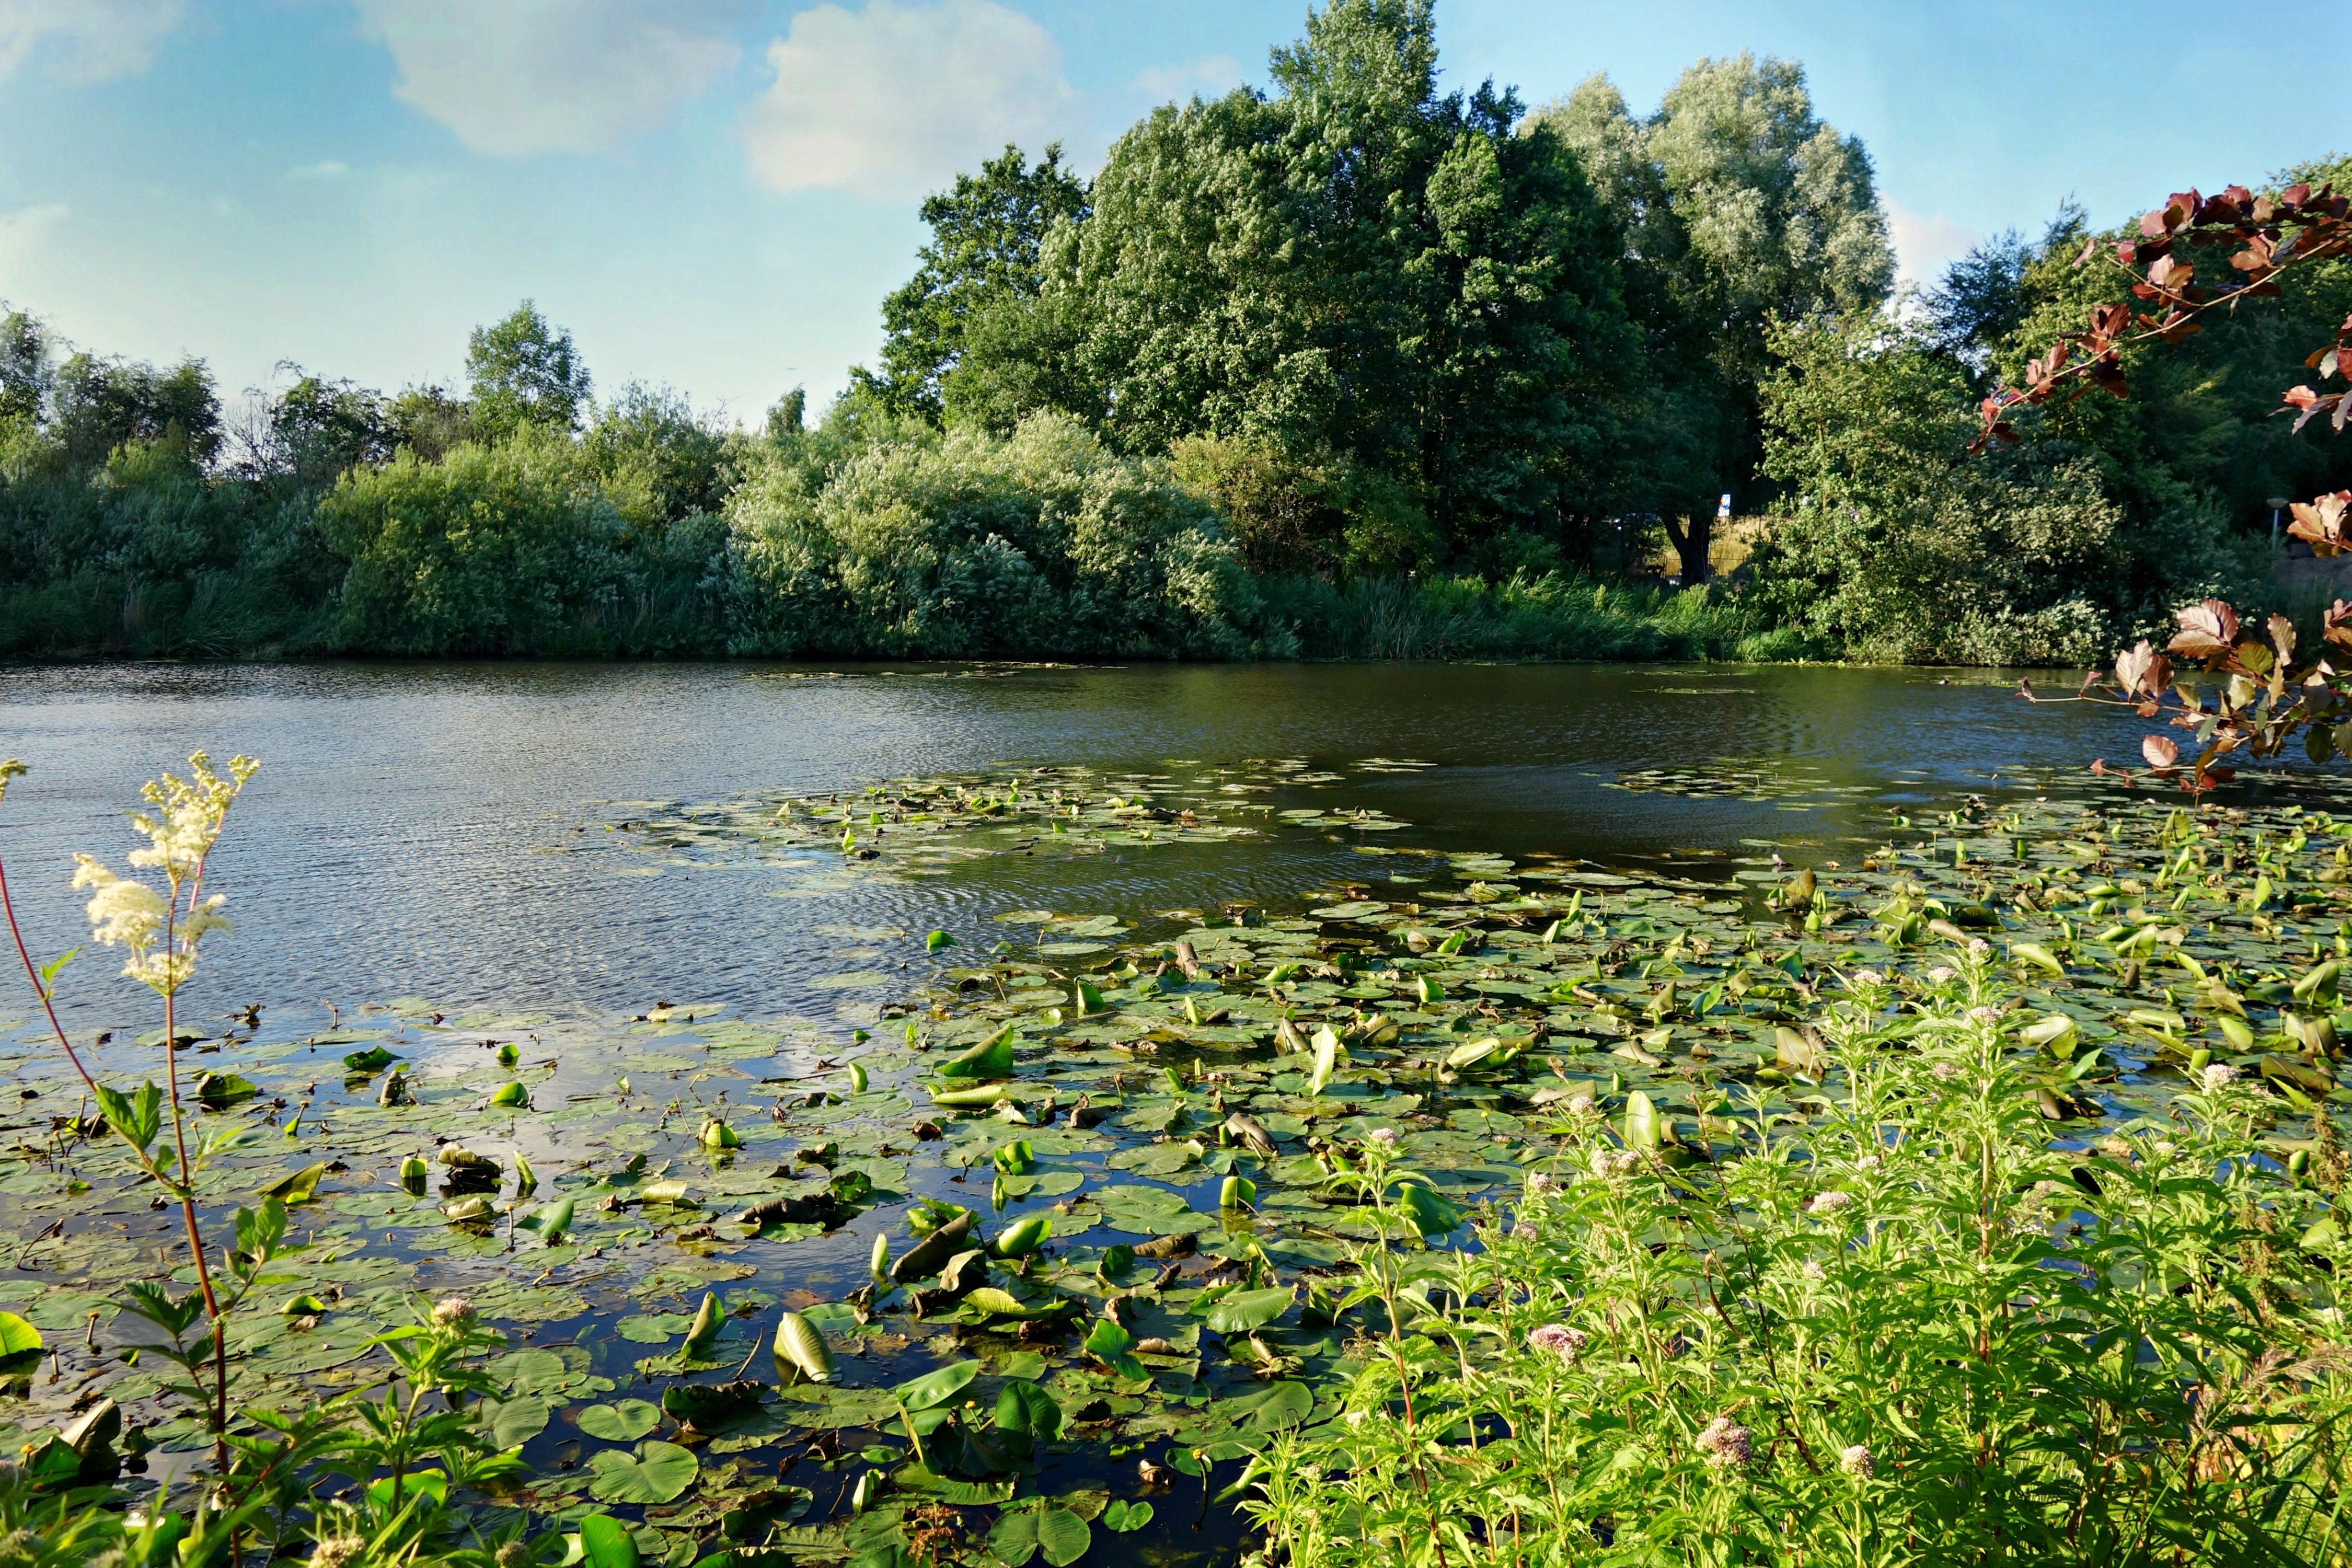
landscape, tree, water, nature, forest, wilderness, plant, meadow, leaf, flower, lake, river, summer, pond, stream, reflection, scenic, autumn, park, botany, garden, flora, body of water, waterlilies, wetland, woodland, habitat, ecosystem, rural area, fish pond, natural environment, woody plant